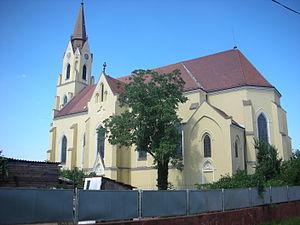
Ciacova est une ville roumaine du județ de Timiș qui compte 5 348 habitants.